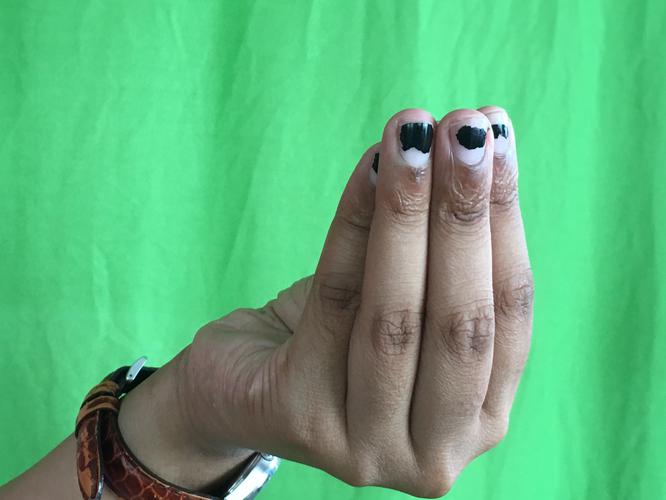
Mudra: Mukulam
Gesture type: single_hand